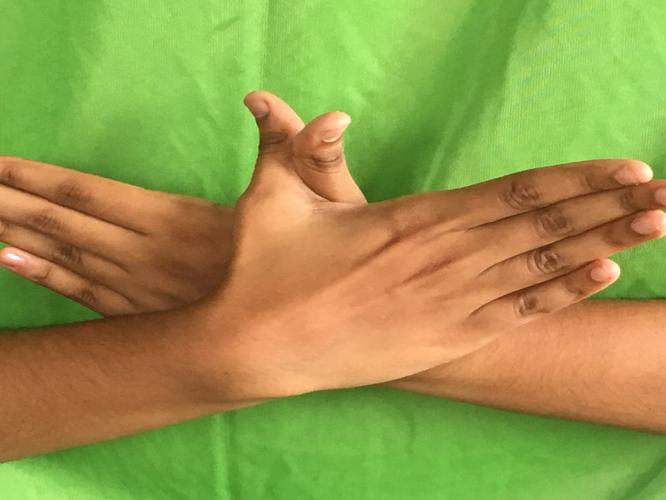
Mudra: Garuda
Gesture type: double_hand